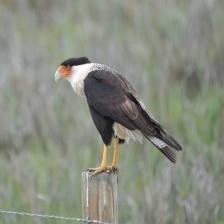
Species: CRESTED CARACARA
Scientific name: CARACARA CHERIWAY